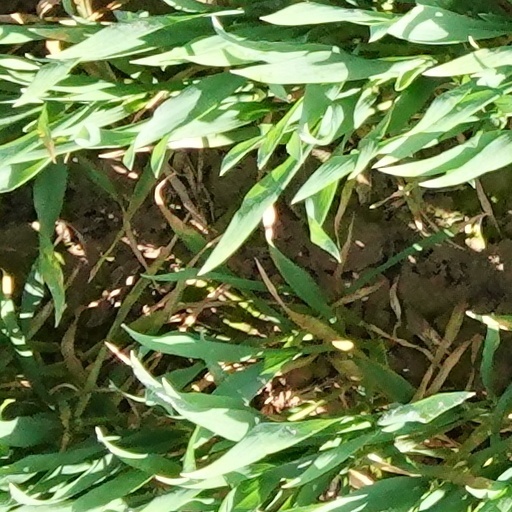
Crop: wheat